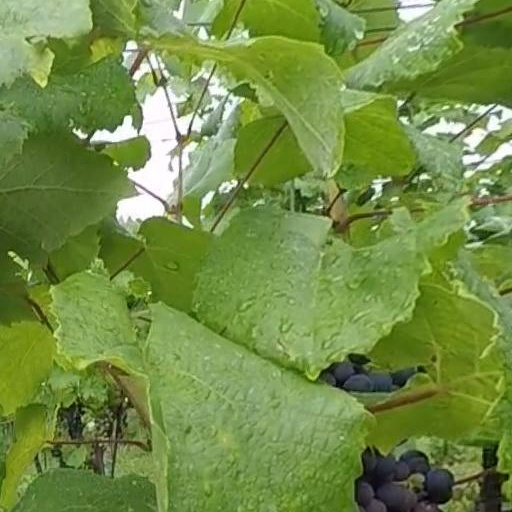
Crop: grape